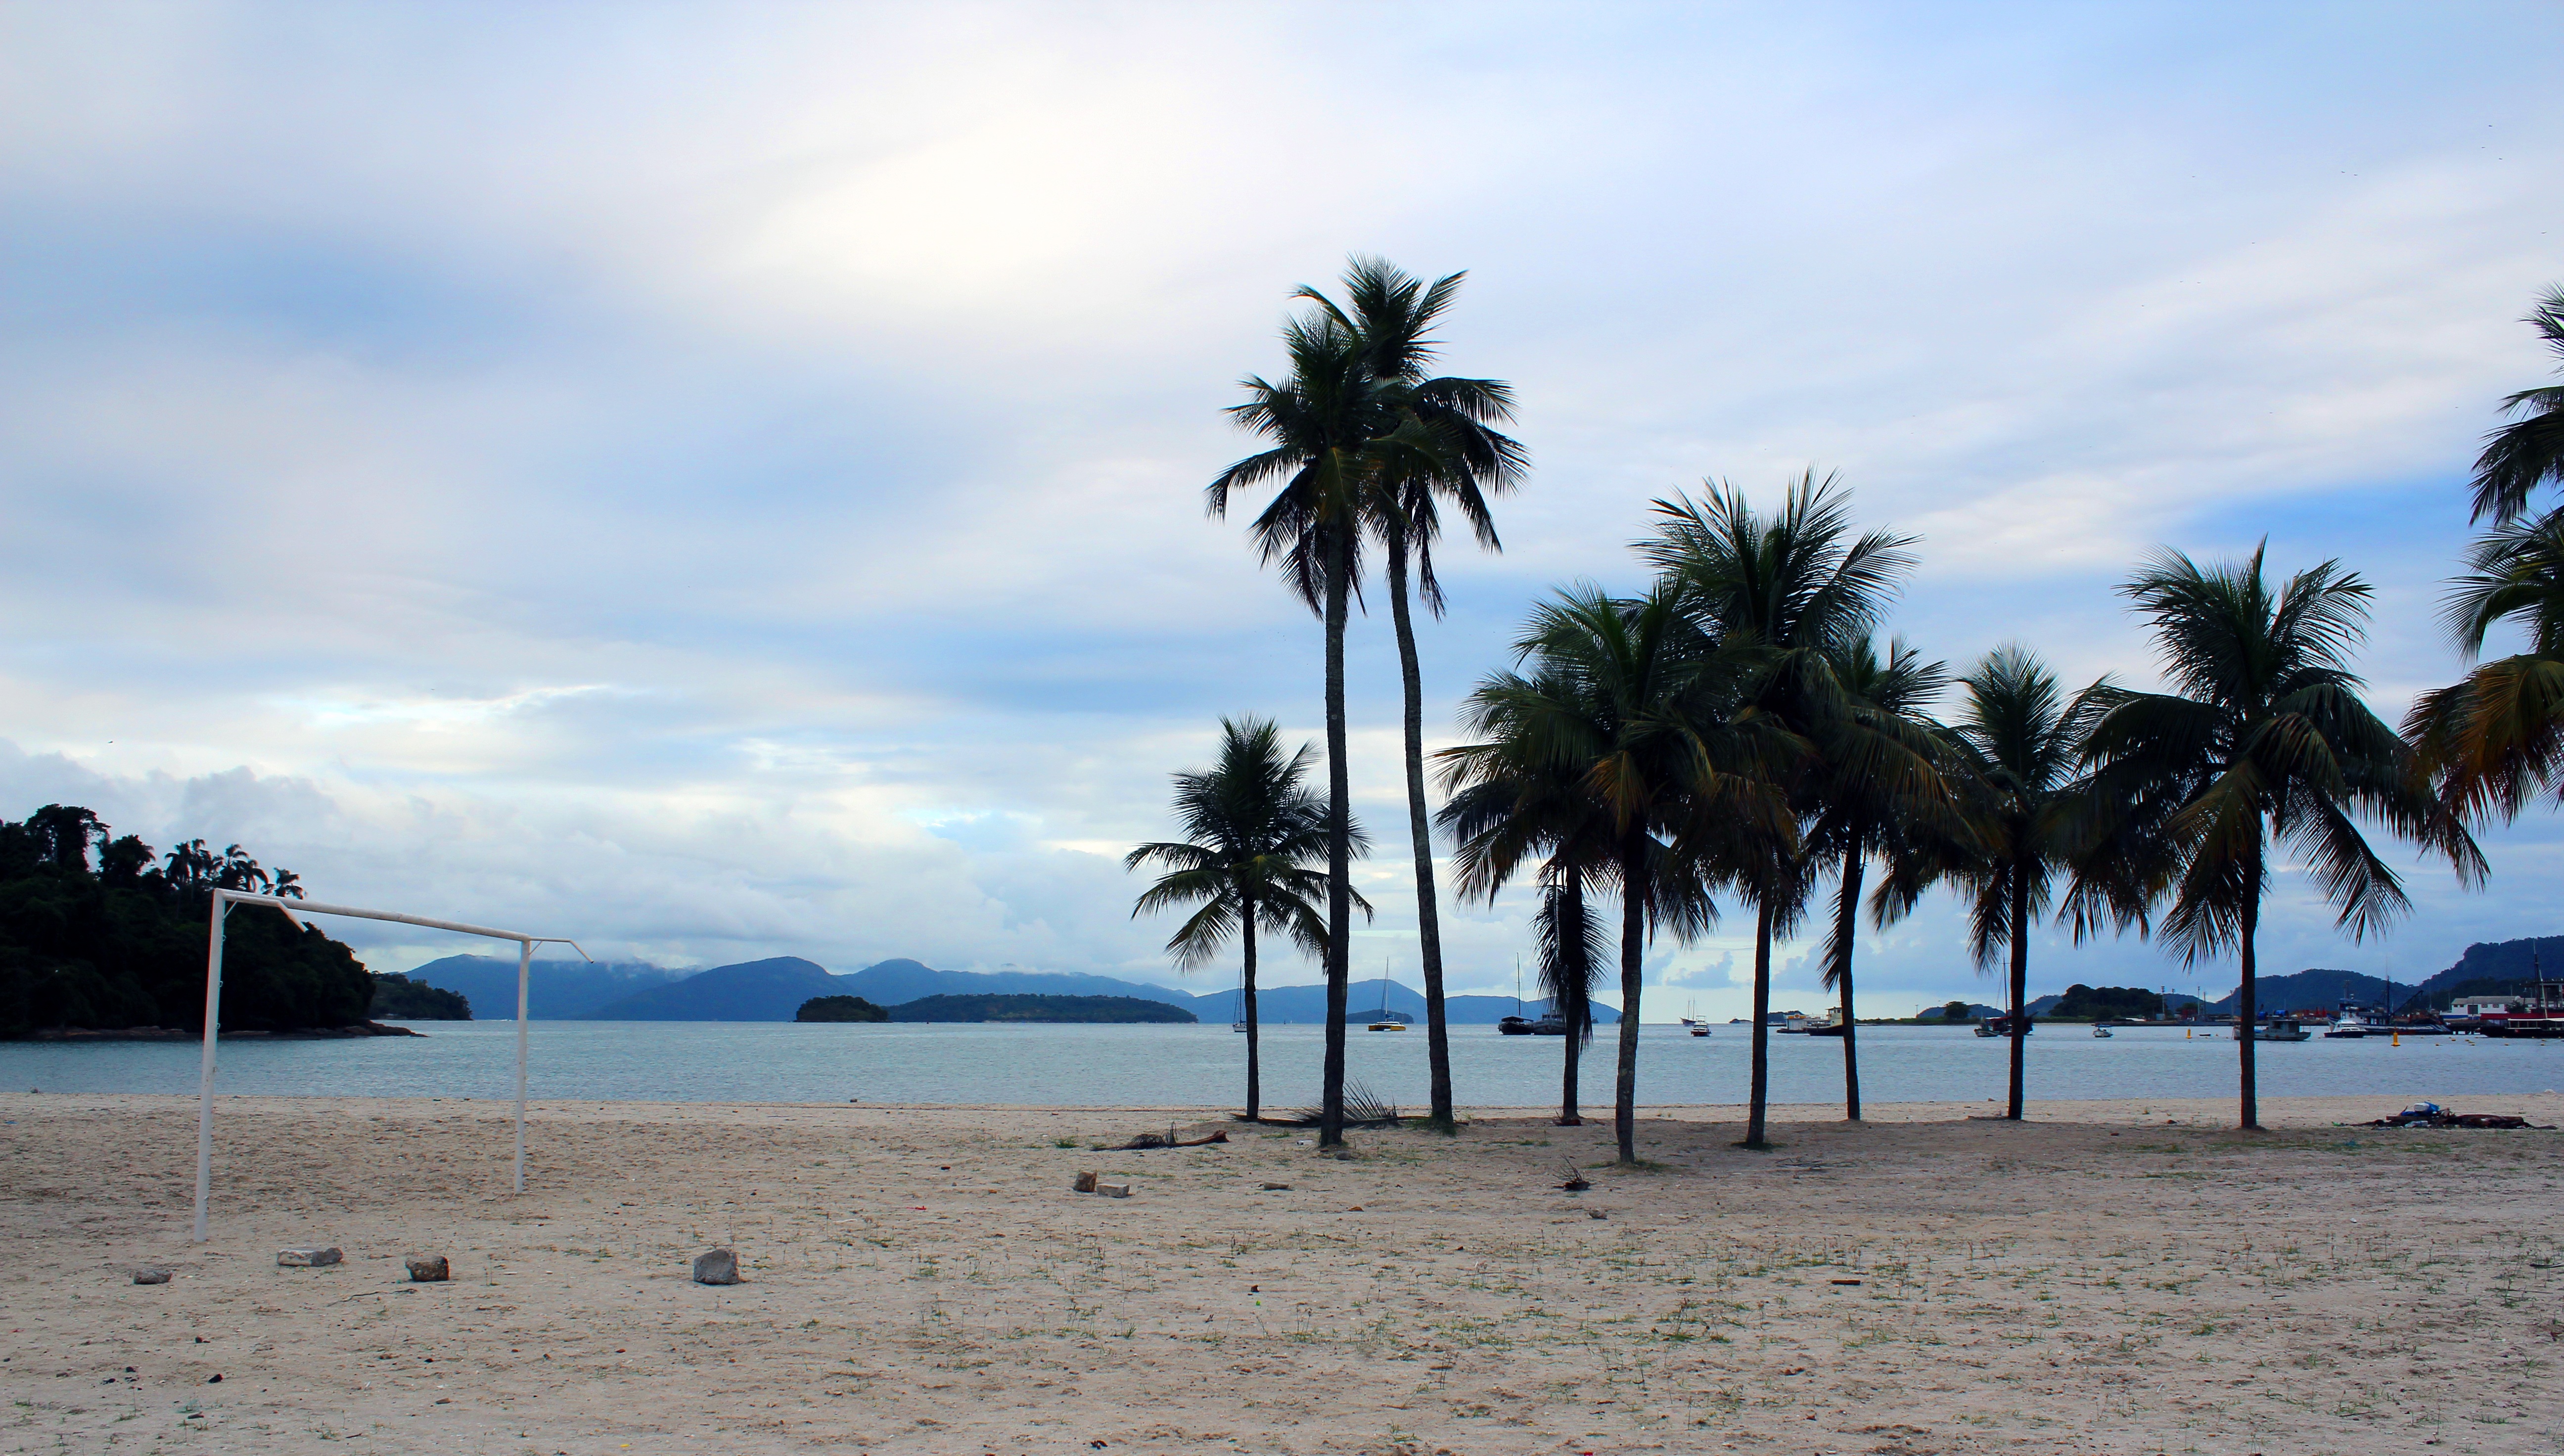
beach, sea, coast, tree, ocean, shore, vacation, bay, trip, body of water, tropics, cape, angra dos reis, arecales, palm family, gutemberg silveira